Kenton Clarke

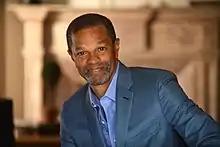

Kenton J. Clarke (born November 7, 1951) is an American entrepreneur and musician. He graduated from Norwalk State Technical College in 1972 and the University of New Haven in 1979. He is the founder of Computer Consulting Associates International and Omnikal.